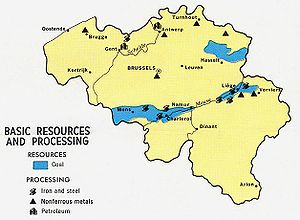
Vallonien / Historie / Den industrielle revolution i Vallonien / Demografiske konsekvenser
Valloniens Sillon industriel, er det industribælte (den "plovfure")der går fra Mons i vest til Verviers i øst, langs floden Meuse.
Vallonien er den sydlige, fransktalende del af Belgien. Arealet er 16.850 km² og befolkningen udgør næsten 3,6 millioner.